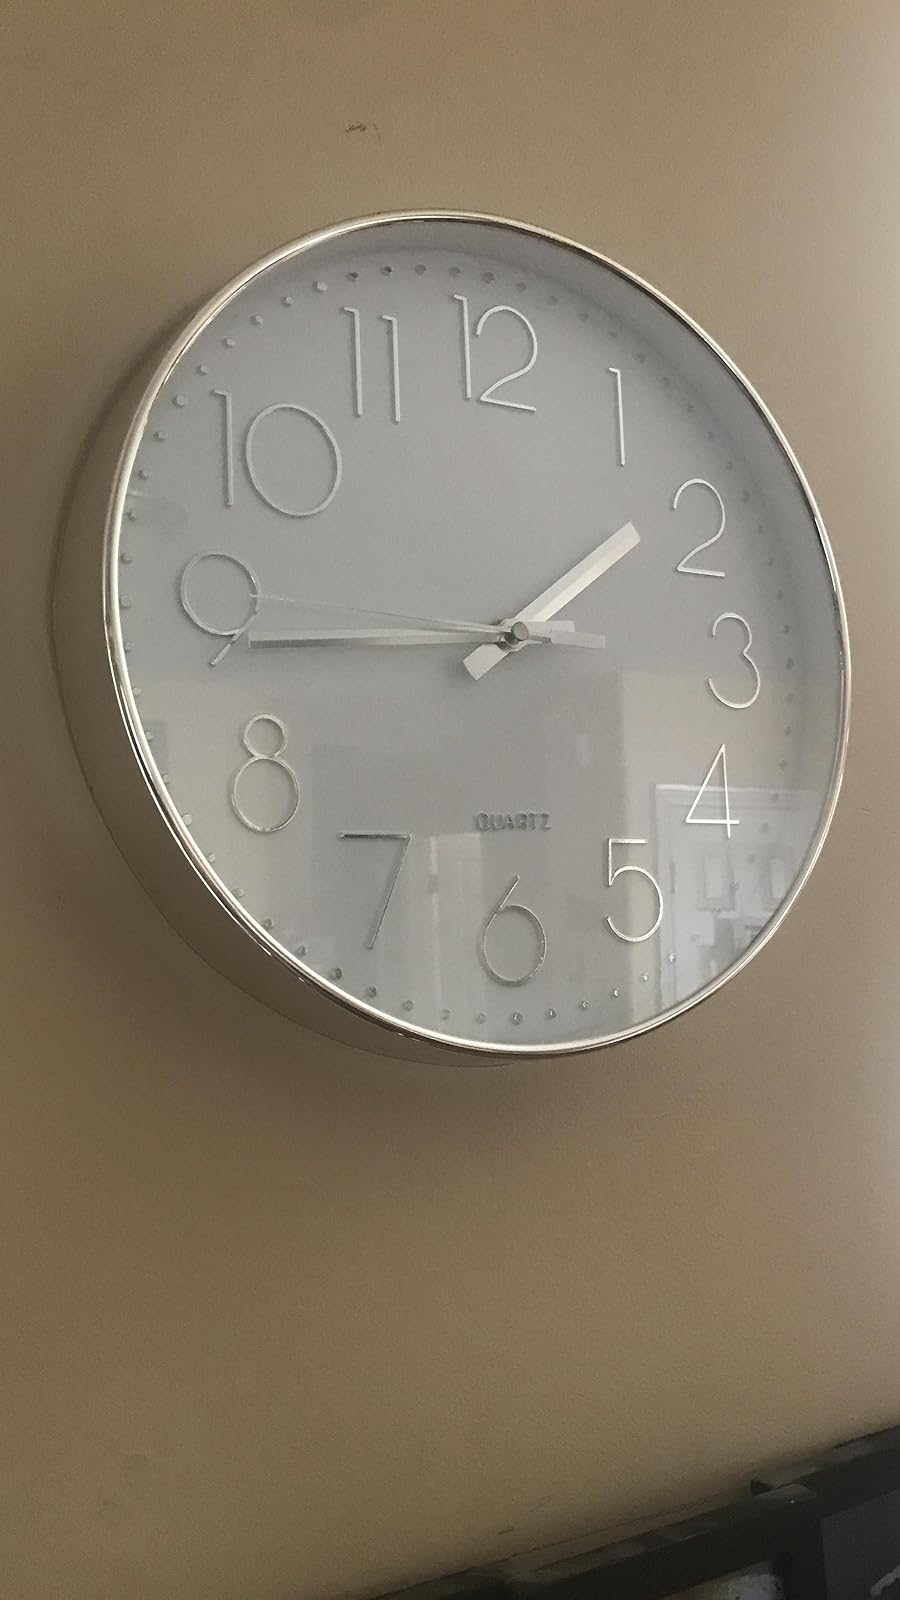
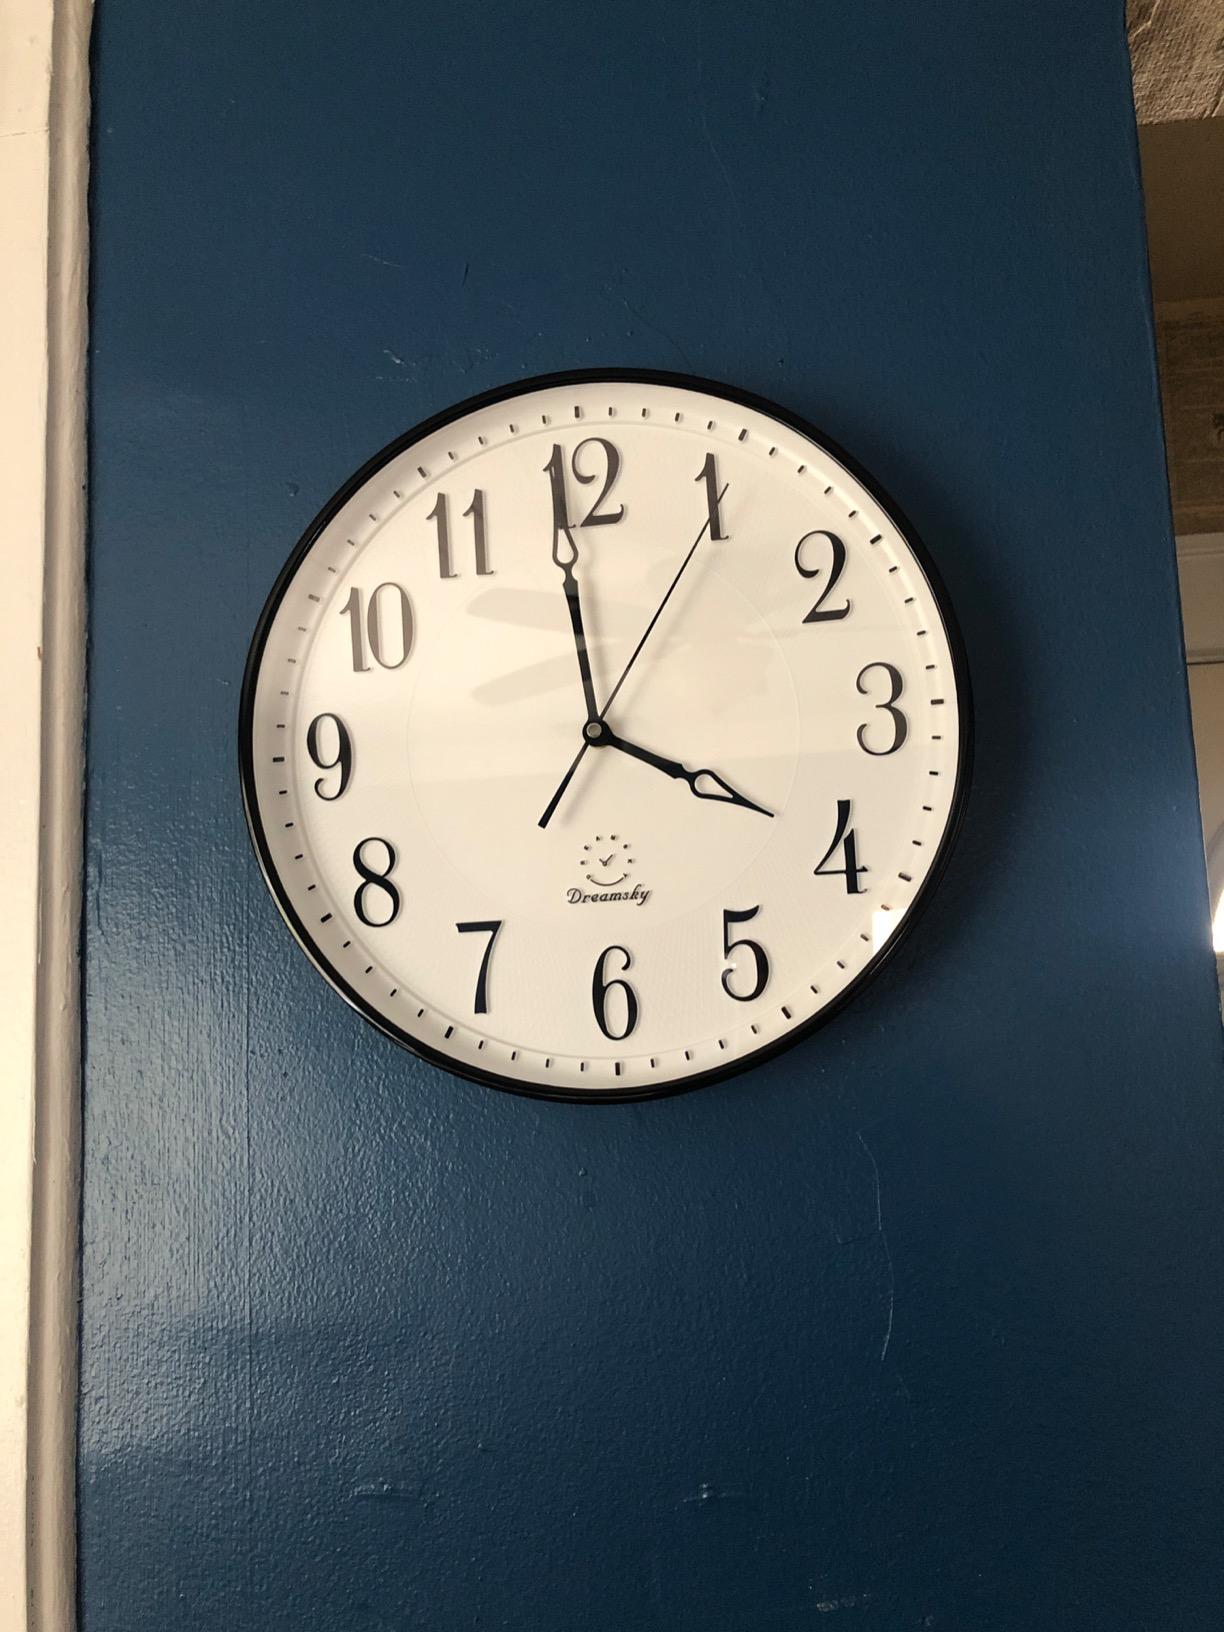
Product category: clock
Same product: no